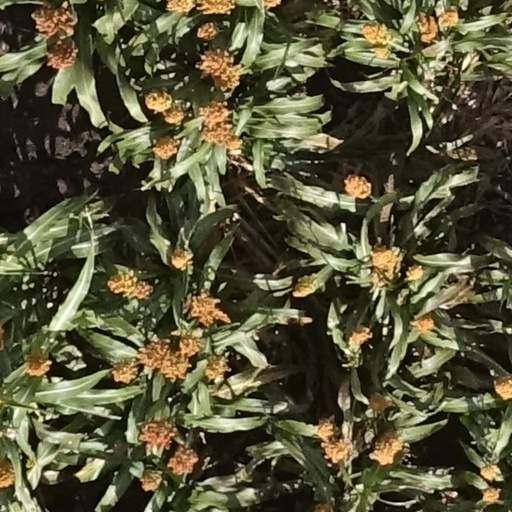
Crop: sorghum